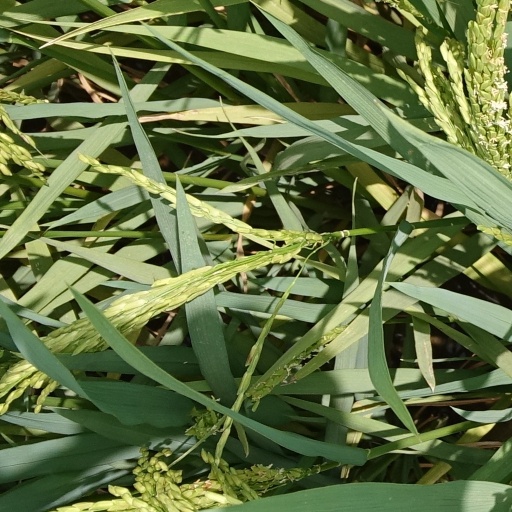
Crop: rice